Adobe Originals

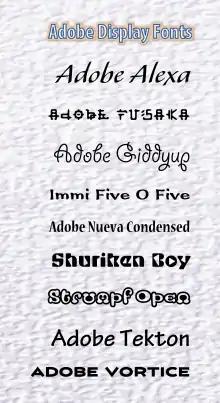
Display fonts published by Adobe

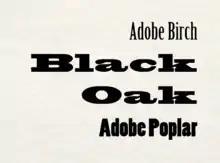
Birch, Blackoak and Poplar, three fonts from Adobe's wood type series.

A particularly large group of Adobe designs was inspired by the decorative wood types of the nineteenth century. These were given names after types of wood and tree.